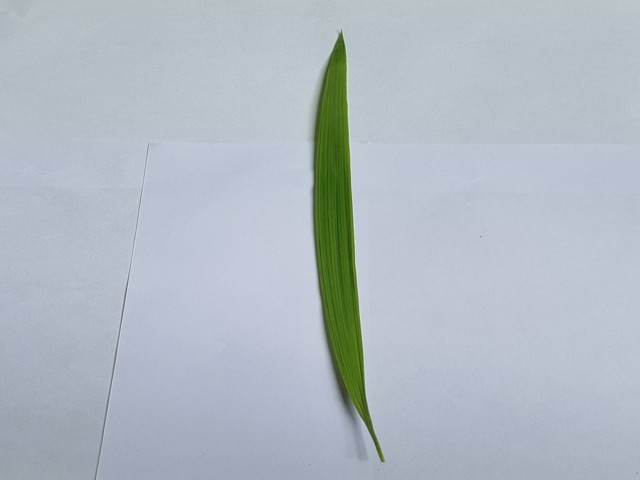
Plant: betal